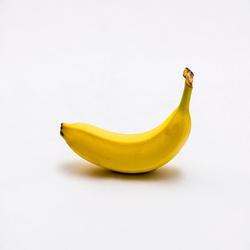
Label: Banana